The Incredible Shrinking Man

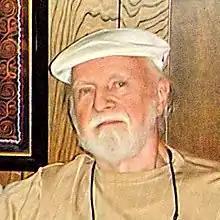
Richard Matheson wrote a follow-up and was developing a new adaptation of his book in 2013.

"The Incredible Shrinking Man" premiered at the Globe Theatre in New York City on February 22, 1957. This was followed by a screening in Los Angeles on March 27, 1957, and a wider release in April. Actress Randy Stuart recalled the film was either "second or third, I think third, after "The Ten Commandments"" in terms of how much money it made against what it cost. "Variety" reported that by the end of the year it had grossed $1.43 million, making it one of the highest grossing science fiction films of the decade (for comparison, "20,000 Leagues Under the Sea" grossed $8 million, "Journey to the Center of the Earth" grossed $4.8 million, "The Thing from Another World" grossed $1.95 million, and "Invasion of the Body Snatchers" grossed $1.2 million).